Drummond Township, Michigan

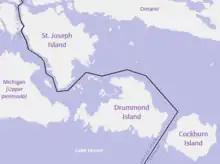
St. Joseph, Drummond, and Cockburn islands with the placement of the international boundary agreed to in 1822 and 1842

British and American negotiators to the 1814 Treaty of Ghent ended the War of 1812 by offering no territorial concessions to either side, but returned to those boundaries set by the Treaty of Paris of 1783. To resolve territorial claims that had precipitated the war, negotiators at Ghent established a process whereby commissioners would survey the boundary to determine the borders envisioned in the original treaty.